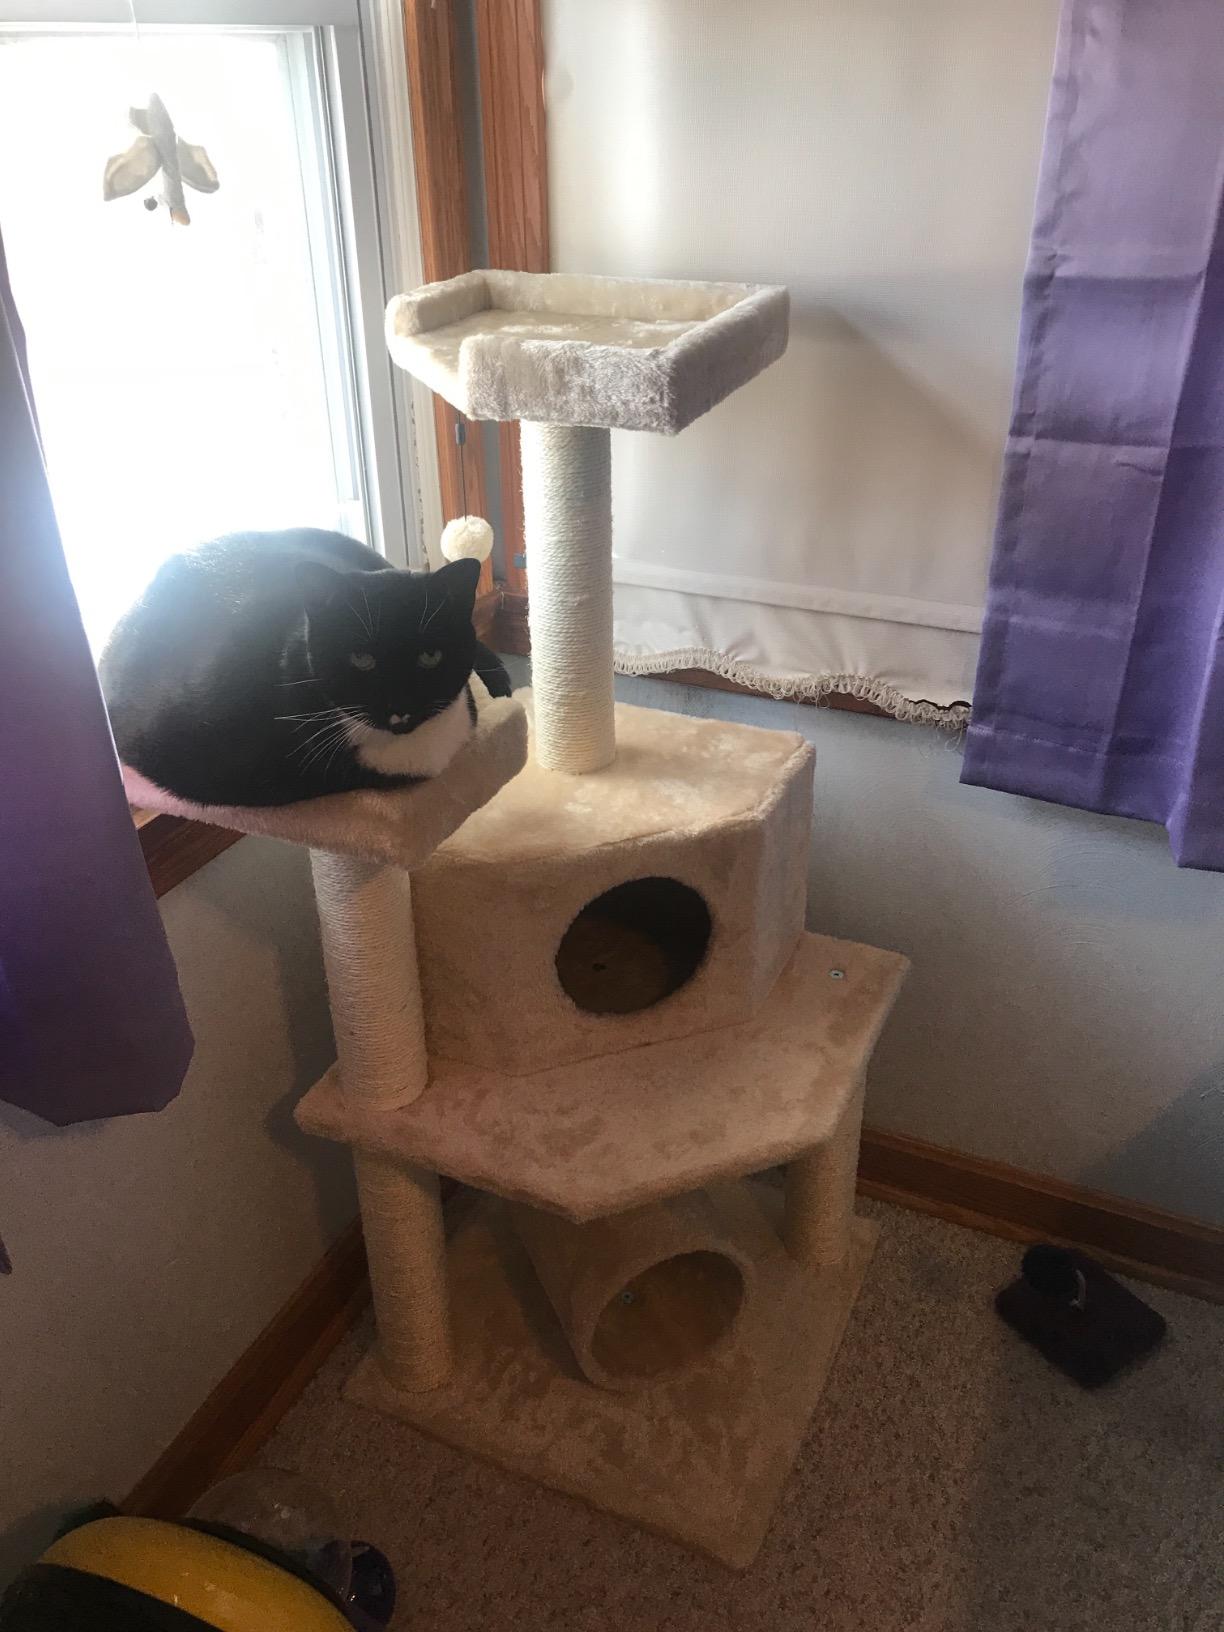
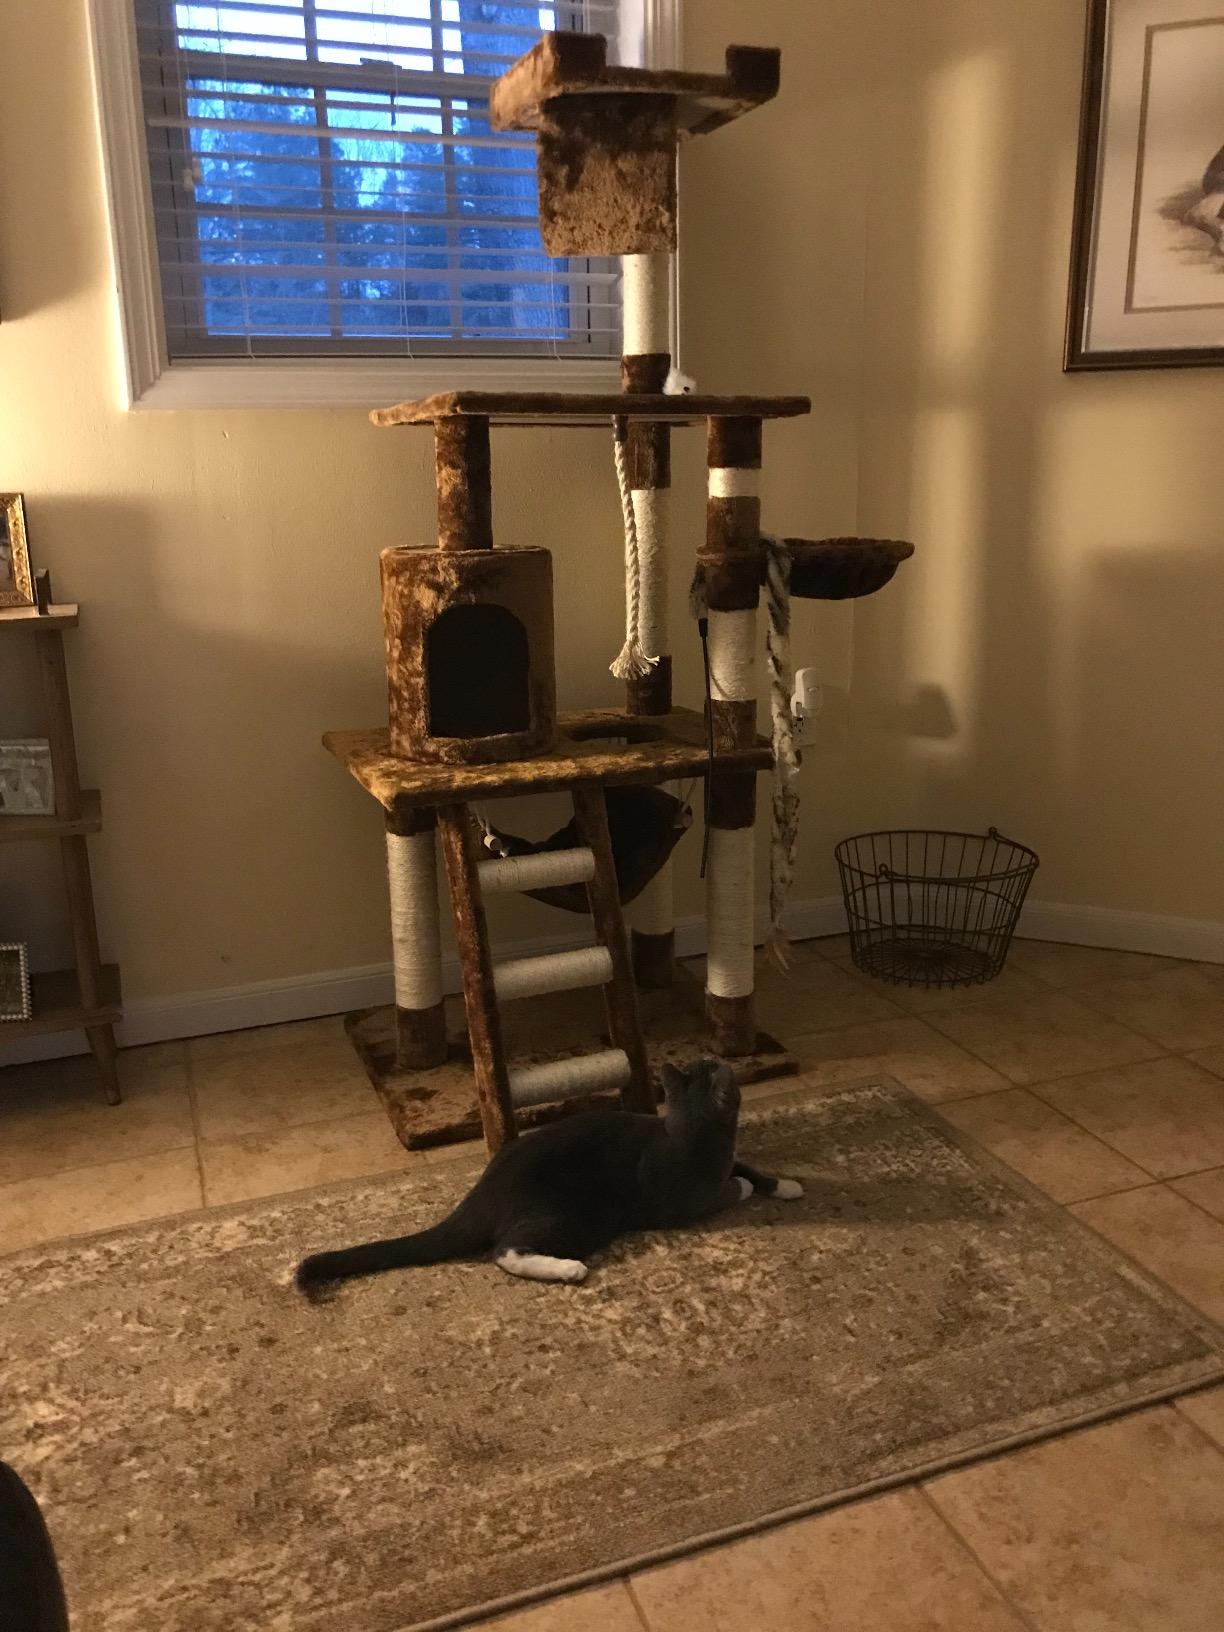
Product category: items_cat tree
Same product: no